Jayam Rutnam

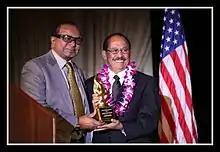
Rutnam received the main award at the Sri Lanka Foundation Awards, held on Sunday, November 16, 2014 at the Millennium Biltmore Hotel in Los Angeles. The award was presented by Sri Lanka Foundation President, Dr. Walter Jayasinghe for Rutnam's work with the Sri Lankan expatriate community in Southern California.

Jayam Rutnam is a Sri Lanka born American and the founder of the Sri Lanka America Association of Southern California (SLAASC) in 1973.